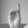
ASL letter: D